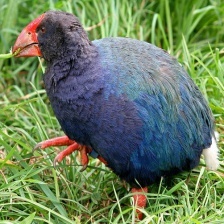
Species: TAKAHE
Scientific name: PORPHYRIO HOCHSTETTERI
ImageNet parent category: european_gallinule